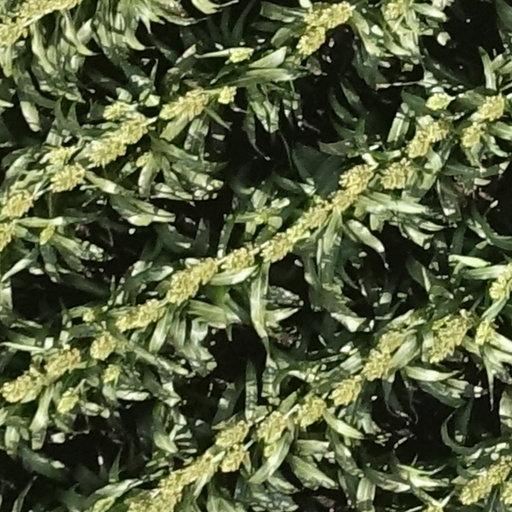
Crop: sorghum